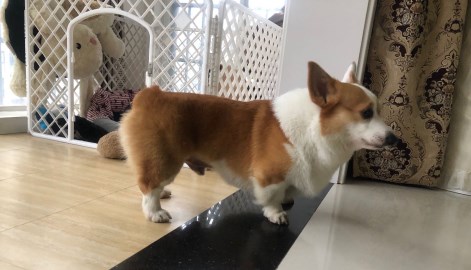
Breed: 2909-n000116-Cardigan